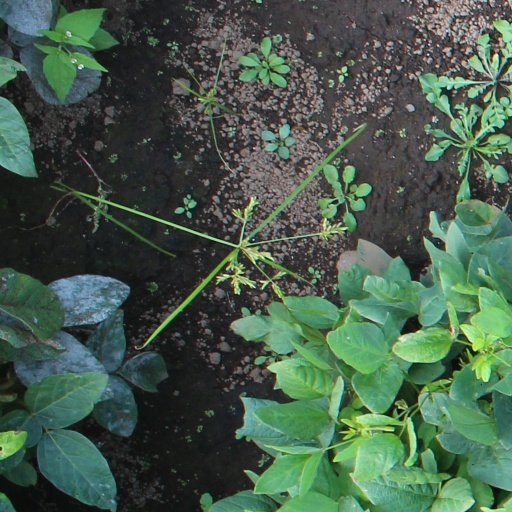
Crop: soybean